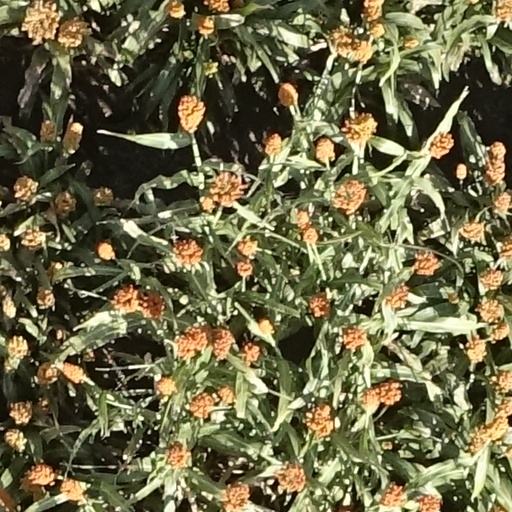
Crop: sorghum